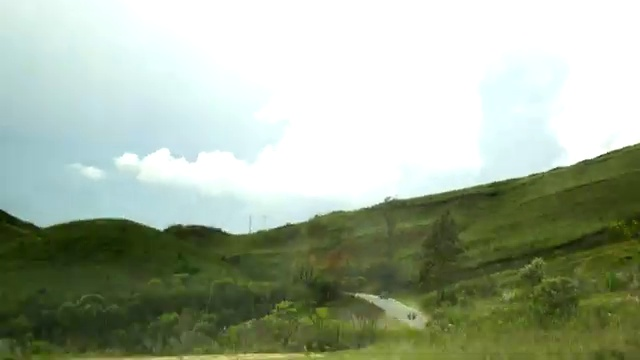
Fire: no
Smoke: no